Jesuit clause

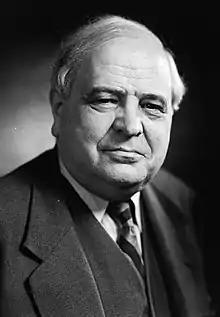
C. J. Hambro, who himself had a Jewish background, opposed the repeal of the Jesuit clause

The Jesuit clause created difficulties for Norway in international cooperation. The matter came up again in Parliament in connection with Norway's ratification of the European Convention on Human Rights of 4 November 1950. Also, the UN Universal Declaration of Human Rights from 1948 was withdrawn. The government therefore promoted through proposition number 202, 1952, a proposal for a constitutional amendment, which was referred to the Parliament on 10 January 1953. Ole Hallesby and other professors at the Faculty of Theology did not want the Jesuits in the country because they would be morally destructive, among other things, due to the Jesuits' teachings defending lies. Theologian Olav Valen-Sendstad also strongly opposed the repeal of the clause.